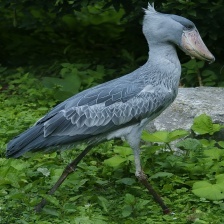
Species: SHOEBILL
Scientific name: BALAENICEPS REX